Paul Cuffe

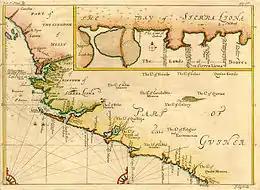
1732 map of Sierra Leone and the coast of Guinea

Attempts to settle American Blacks in other parts of the world had encountered many difficulties, including the British attempt to found a colony in Sierra Leone. Beginning in 1787, the Sierra Leone Company sponsored 400 people, mostly the "Black Poor" of London, to resettle in Freetown, Sierra Leone. Some were African Americans who had been freed from slavery by escaping to British lines during the Revolutionary War and then evacuated from American upon the war's conclusion. The Freetown colony struggled to establish a working economy and develop a government that could survive against outside pressures. After the financial collapse of the Sierra Leone Company, a second group, the newly-created African Institution, offered emigration to a larger group of Black Loyalists who had been resettled in Nova Scotia after the Revolutionary War. Many of the African Institution's sponsors hoped to gain an economic return from the colony.